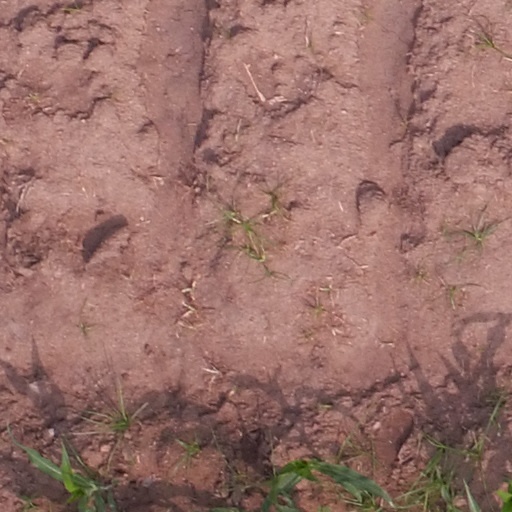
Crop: maize; corn